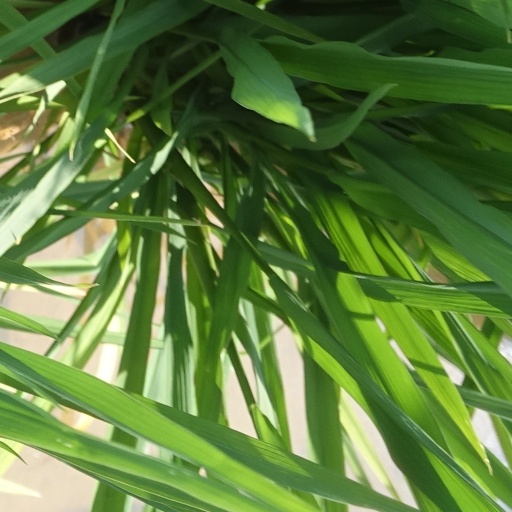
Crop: rice